Lasantha Wickrematunge

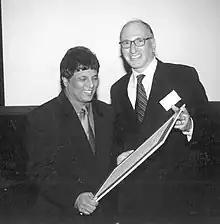
Lasantha Wickrematunge receiving the Transparency international award c.2000

In 2009, a monument of Wickrematunge titled "Unbowed and Unafraid" by the sculptor Peter Sandbichler stood displayed outside the Museum of Modern Art in Vienna. In 2011 St Benedict's College the school of Wickrematunge, announced their Media Unit will be renamed as the ‘Lasantha Wickrematunge Media Unit,’ in memory of Wickrematunge and "loyal old Ben". In January 2019, Sajith Premadasa and the Ministry of Housing development announced the construction of a new village in honour of Wickrematunge. Lasantha Wickrematunge Anusmaranagama, the new village for Public Servants hosts 28 houses in honor of Wickrematunge.